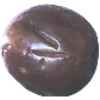
Label: Passion Fruit 1